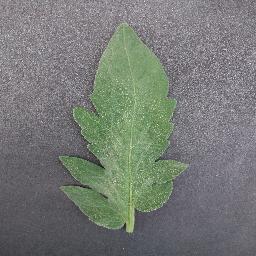
Label: Tomato___healthy